The Freelancer (TV series)

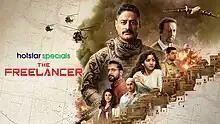

The Freelancer is an Indian Hindi-language action thriller television series created and co-written by Neeraj Pandey, along with Ritesh Shah, and directed by Bhav Dhulia. Based on Shirish Thorat's 2017 novel "A Ticket to Syria", the series follows Avinash Kamath, a former police officer turned military freelancer, as he undertakes a mission to rescue his friend's daughter from ISIS captivity in Syria.